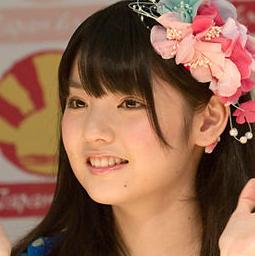
Age: 20